Taddeo Landini

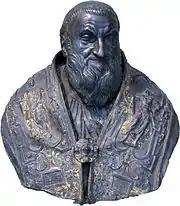
Bust of Pope Sixtus V, 1585–1590

Taddeo Landini (c. 1561 – March 13, 1596) was an Italian sculptor and architect of the Mannerist period, active mainly in his native Florence and after 1580, in Rome.